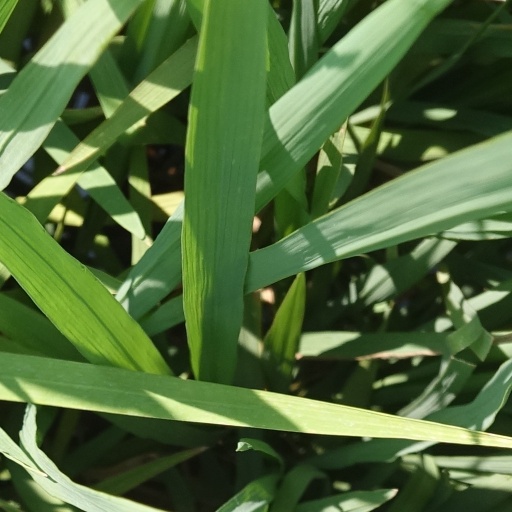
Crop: rice